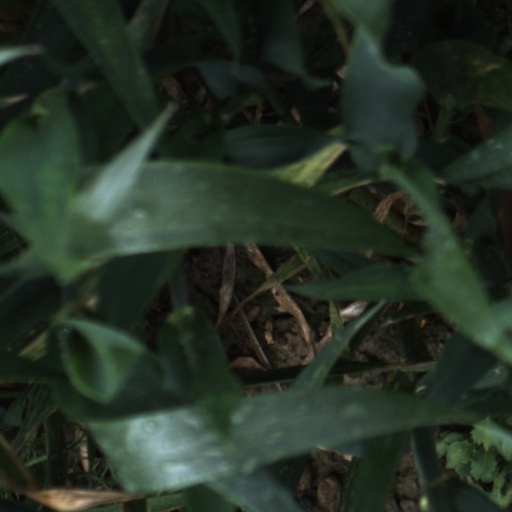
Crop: wheat